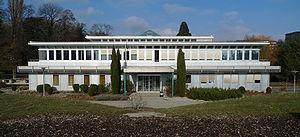
L’Institut suisse de droit comparé est un établissement autonome de la Confédération suisse créé en 1978 par un acte de l'Assemblée fédérale ; il a ouvert ses portes au public en 1982. L'Institut suisse de droit comparé est situé à Lausanne, au bord du lac Léman et au cœur du campus de l'UNIL.
Le campus de Lausanne ou campus de Dorigny, en Suisse, est une zone où se trouvent l'Université de Lausanne, l'École polytechnique fédérale de Lausanne et plusieurs autres institutions. Il est situé à Dorigny, vers l'ouest de Lausanne, au bord du lac Léman. Le site mesure environ 2,2 kilomètres de large et 31 000 personnes y étudiaient ou y travaillaient en 2013.
L’Université de Lausanne est une université située à Lausanne, en Suisse. Environ 2 300 enseignants et chercheurs ainsi que 950 collaborateurs administratifs et techniques assurent la bonne marche de l'institution qui compte plus de 14 000 étudiants provenant de plus de 86 pays.